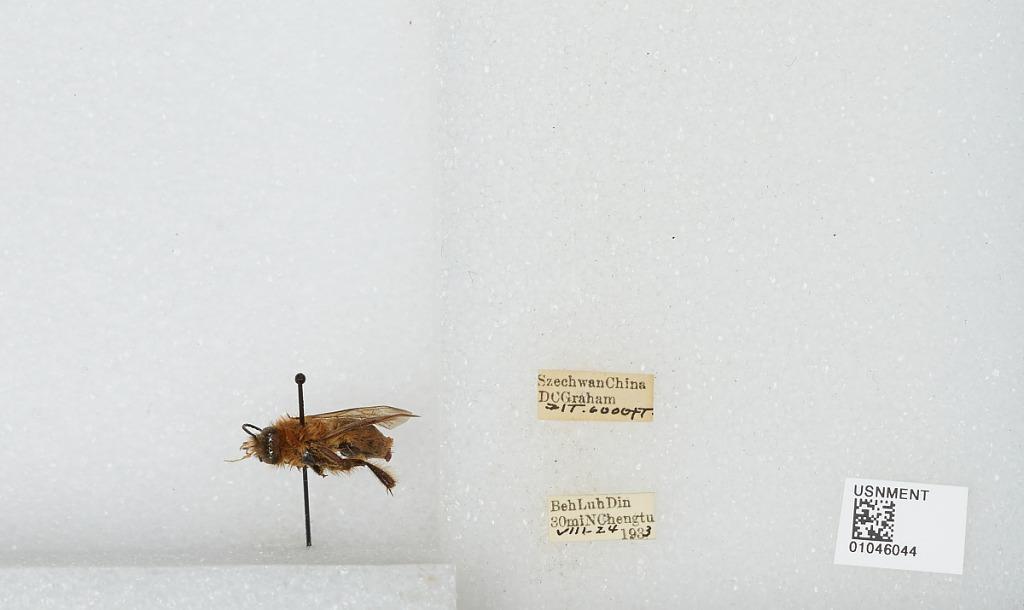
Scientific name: Bombus sp.
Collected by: D. Graham
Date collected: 1933-8-24
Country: China
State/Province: Sichuan
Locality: Beh Luh Din 30 miles North of Chengdu